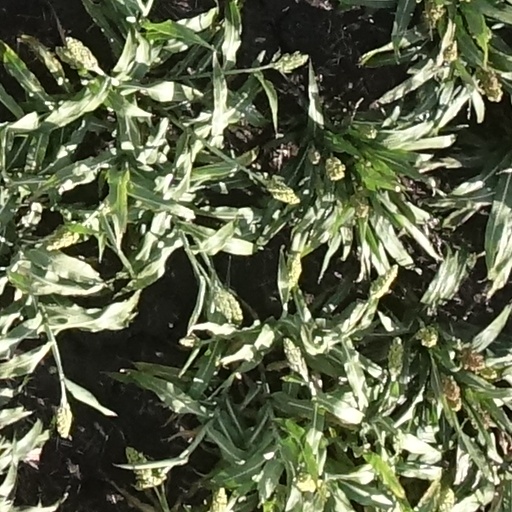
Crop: sorghum